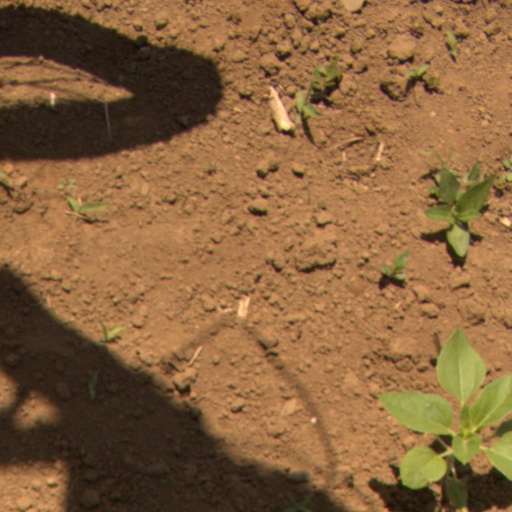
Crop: Jerusalem artichoke